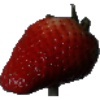
Label: Strawberry 1